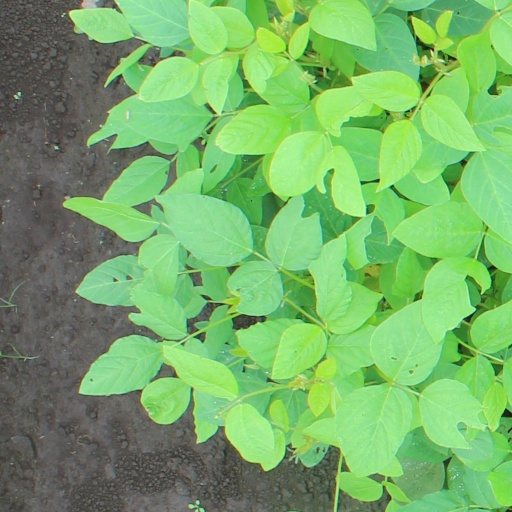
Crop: soybean